Line 14 (Guangzhou Metro)

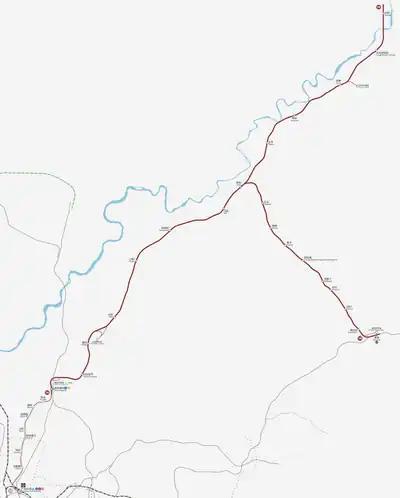
Line 14 drawn to scale.

The rough route now served by Line 14 was first proposed in the 1987 "Cross Line Network" plan as part of the then-proposed Line 2. Portions of the route were designated for subway lines in both the 1997 and 2003 plans as well. The current version of Line 14 was first proposed in the 2008 long term plan, following the Guangcong route of the old Line 9 and the airport route of the old Line 2. After Taihe, it continued southward, passing through Jiahe and Xinshi, ultimately terminating at Guangzhou Railway Station. The line was split in two phases for construction with Jiahewanggang as the dividing point, both of which were submitted for approval and built separately.